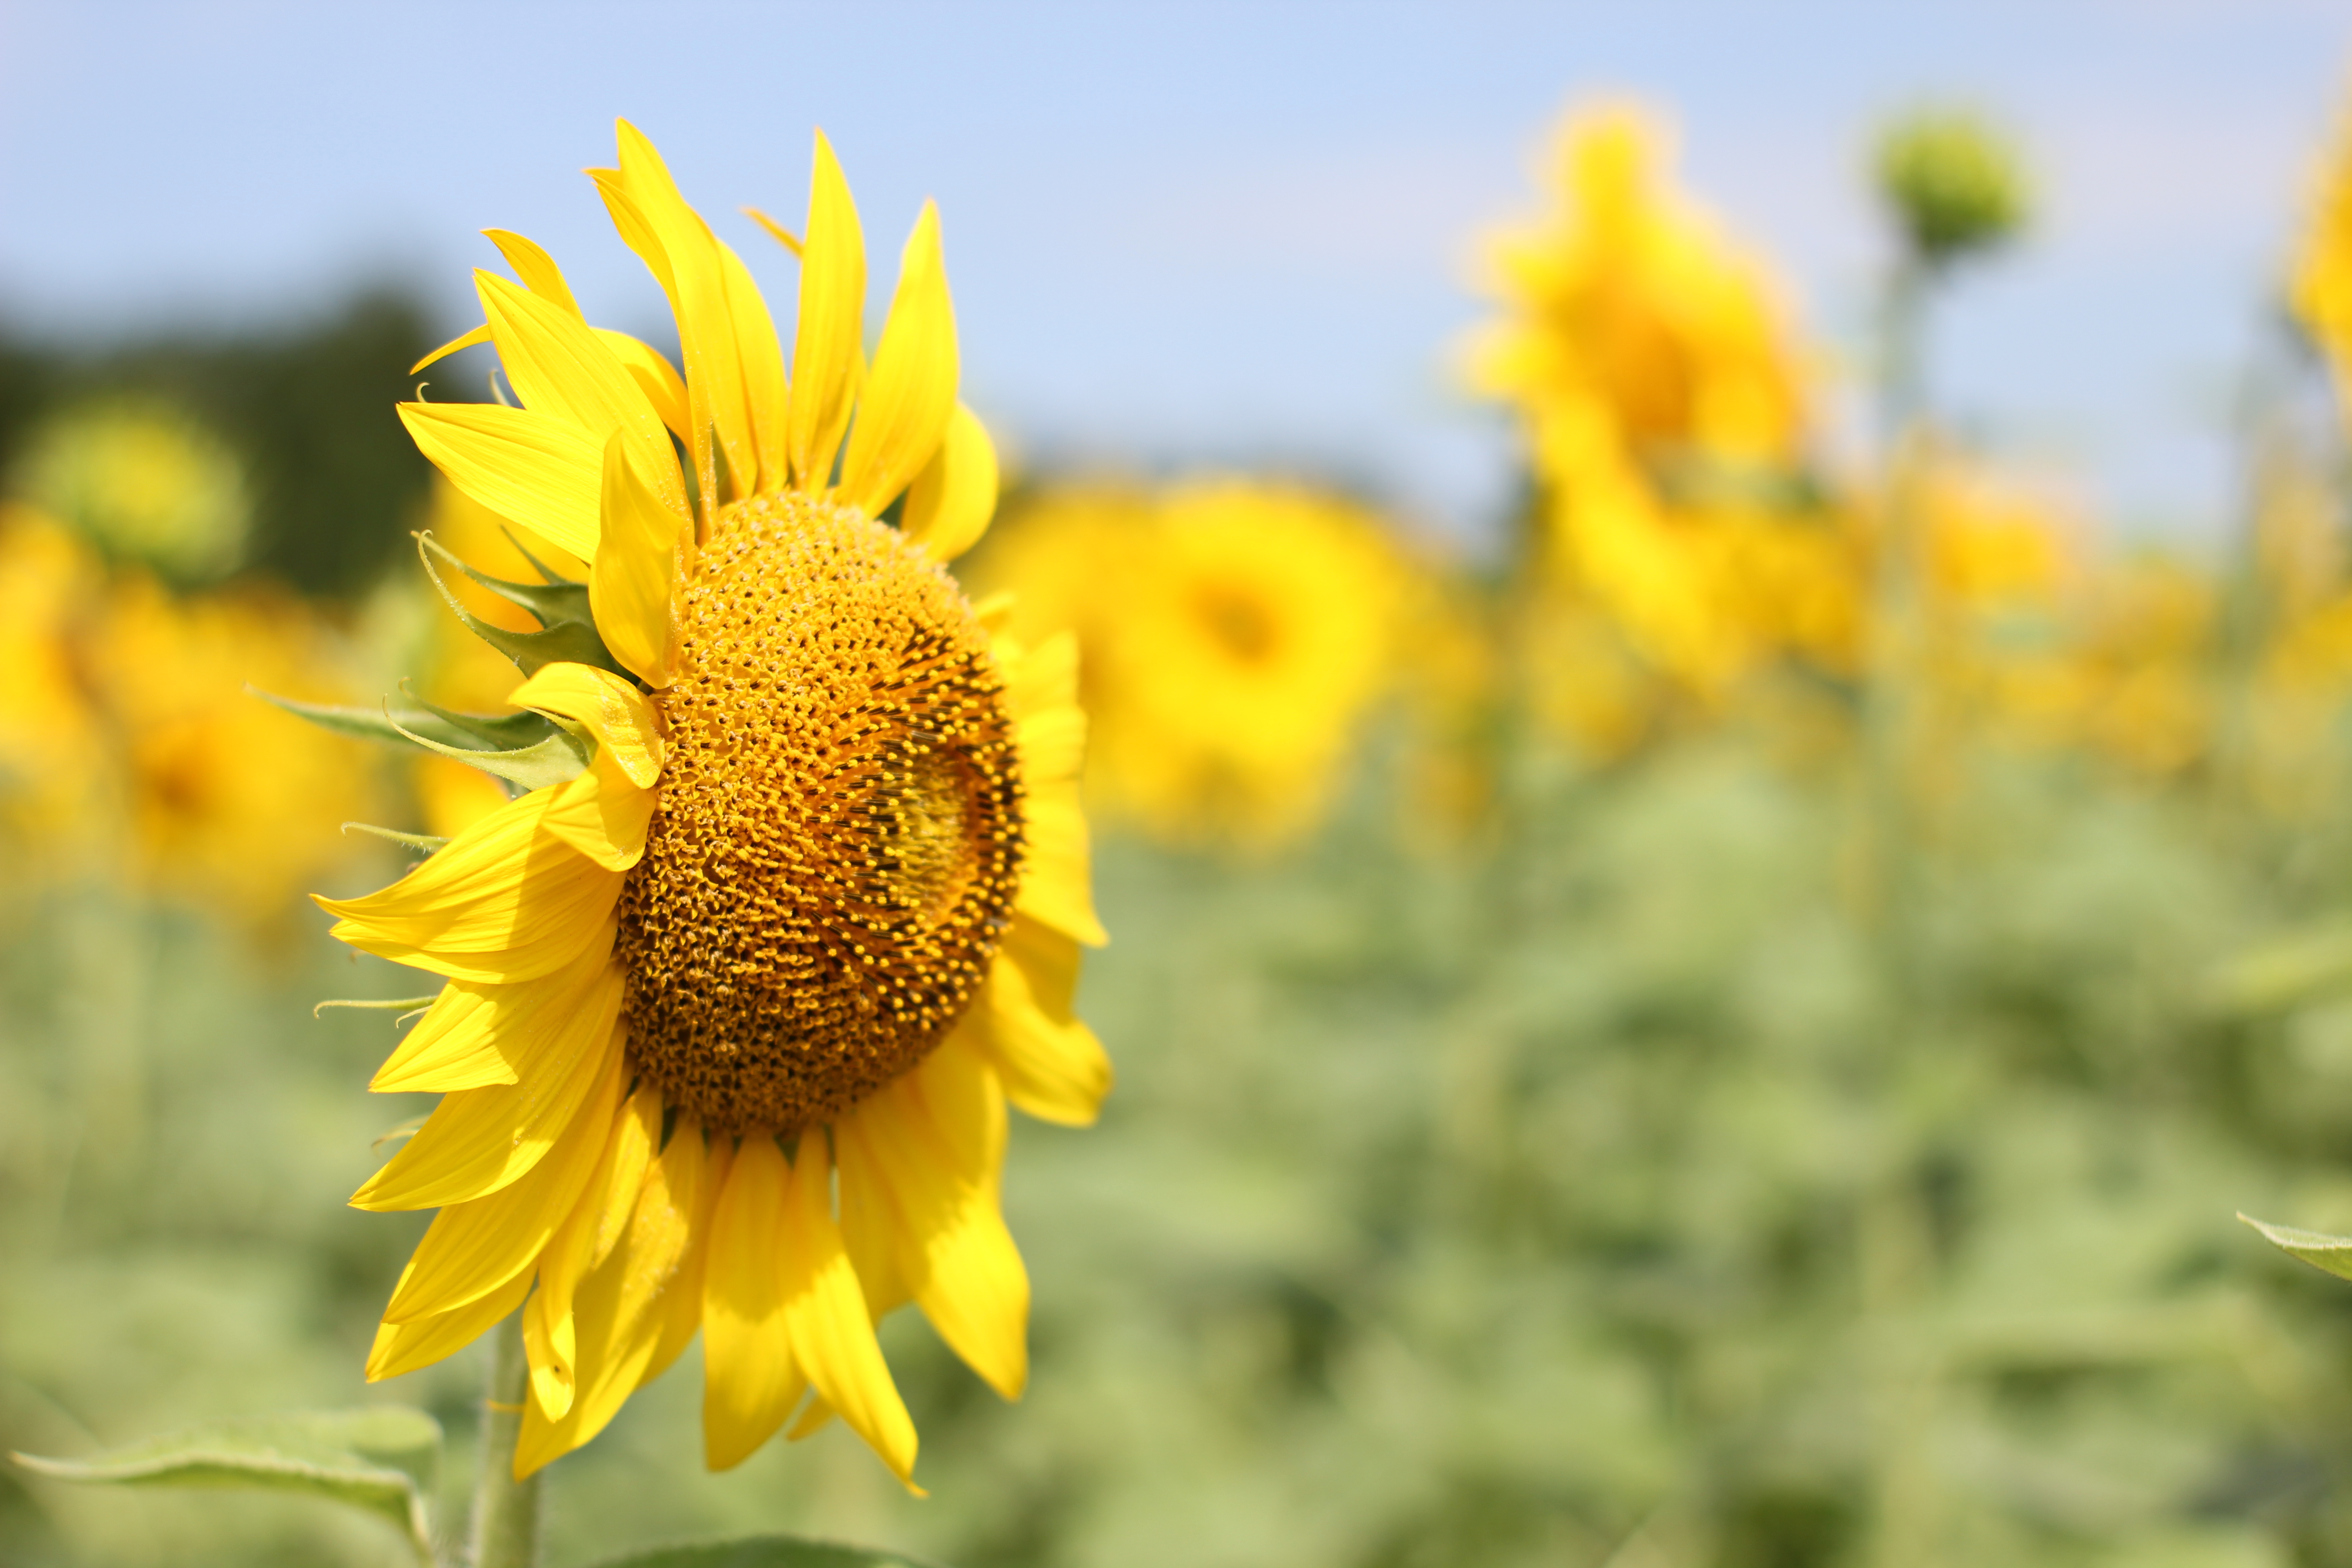
sunflower, sunflower field, flora, field, flowers, agriculture, yellow, green, blue, sky, flower, sunflower seed, flowering plant, daisy family, plant, rapeseed, spring, wildflower, pollen, petal